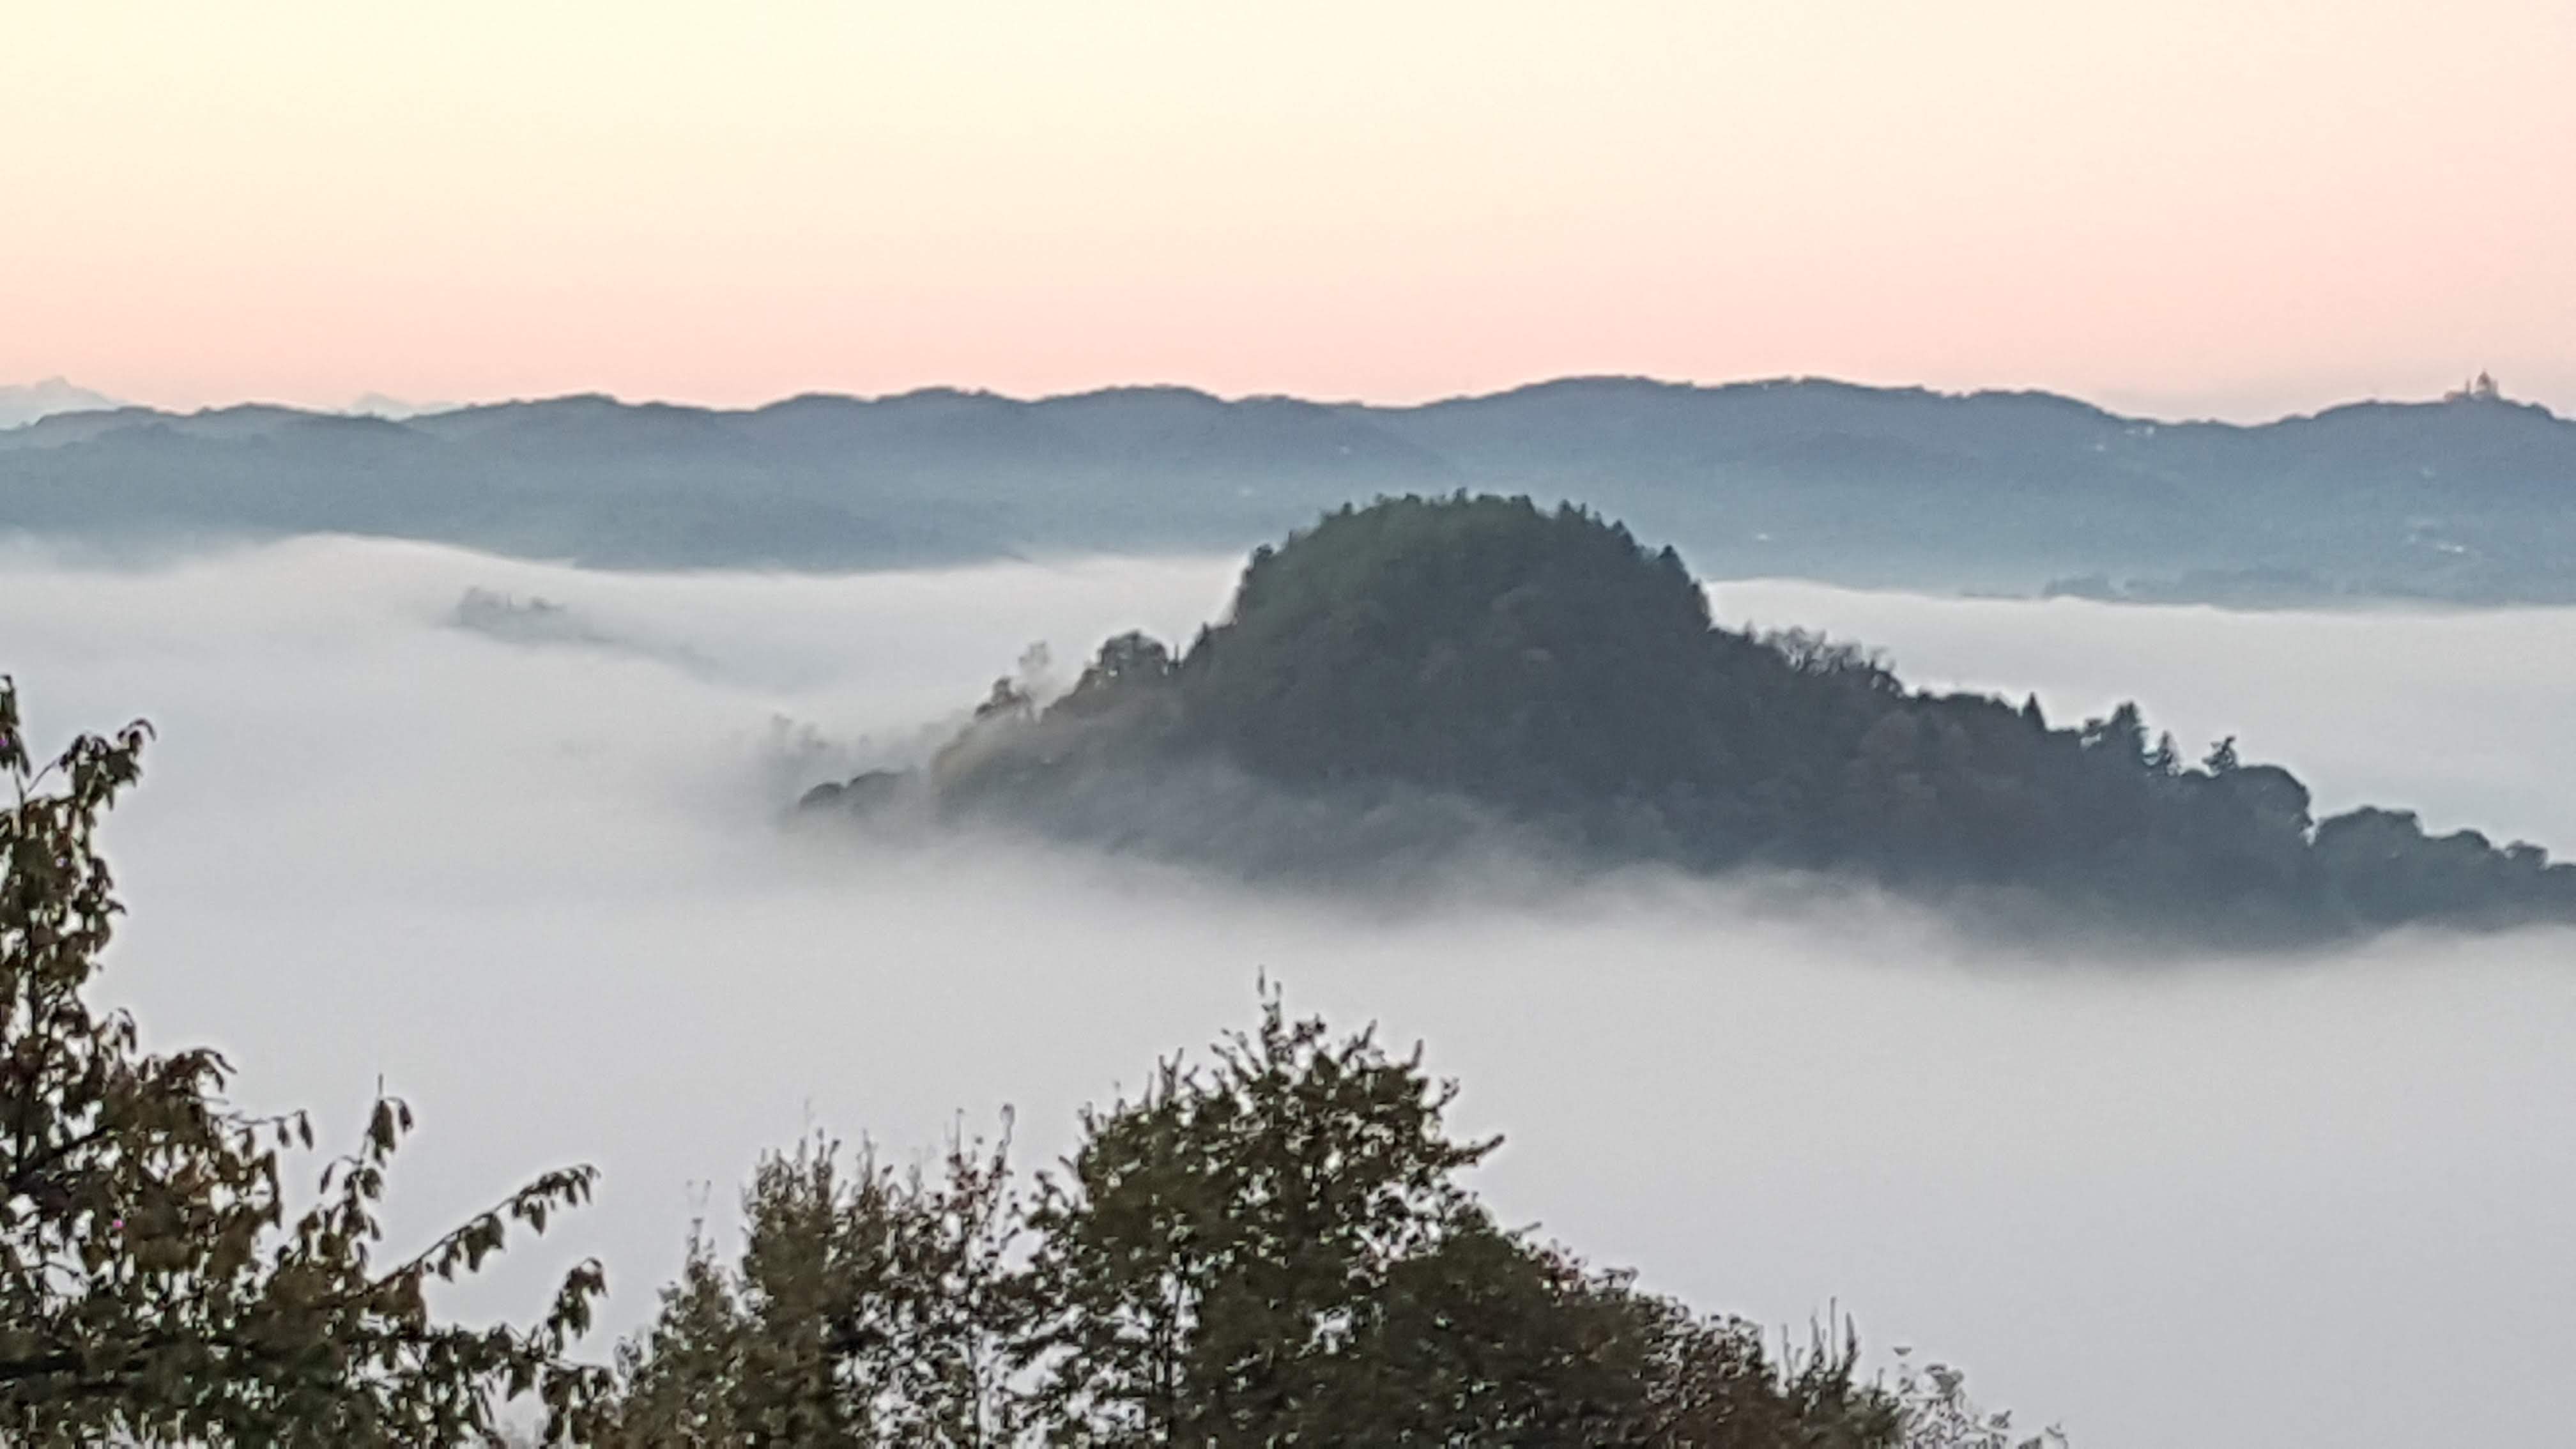
natural, sky, nature, atmospheric phenomenon, mist, fog, mountainous landforms, mountain, hill station, morning, cloud, hill, natural landscape, ridge, mountain range, tree, haze, atmosphere, highland, sunrise, landscape, dawn, mount scenery, photography, horizon, national park, evening, forest, summit, massif